Alexis of Russia

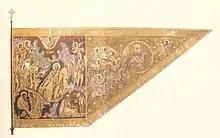
Banner of Tsar Alexis, 1654

In 1653, the weakness and disorder of Poland, which had just emerged from the Khmelnytsky Uprising, encouraged Alexis to attempt to annex parts of White Russia and Little Russia (modern-day Belarus and Ukraine). On 1 October 1653, a national assembly met at Moscow to sanction the war and find the means of carrying it out, and in April 1654, the army was blessed by Nikon, who had been elected patriarch in 1652.